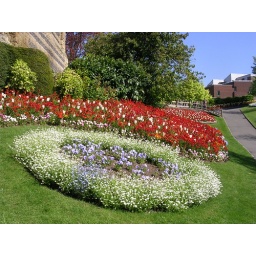
Flower bed under the east wall of the keep.